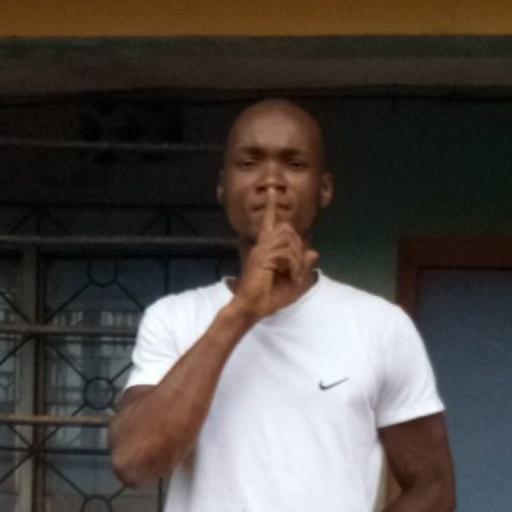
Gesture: mute